Bundaran HI Bank Jakarta MRT station

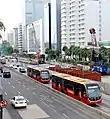
Construction of the MRT station in November 2014

The station opened on , along with the rest of Phase 1 of the Jakarta MRT. The station is connected with stairs to the Bundaran HI Astra Transjakarta stop but there is no direct connection that is accessible for people with disabilities.